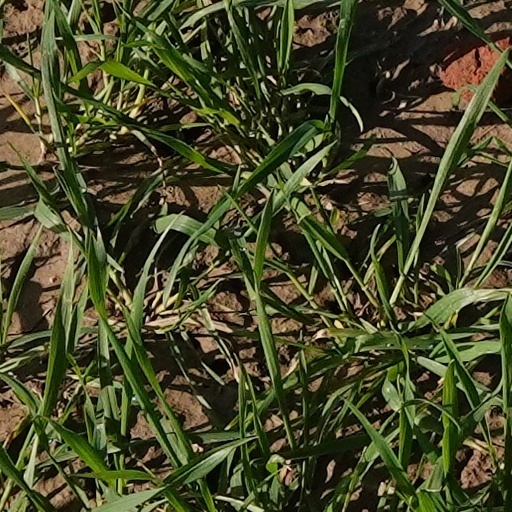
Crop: wheat